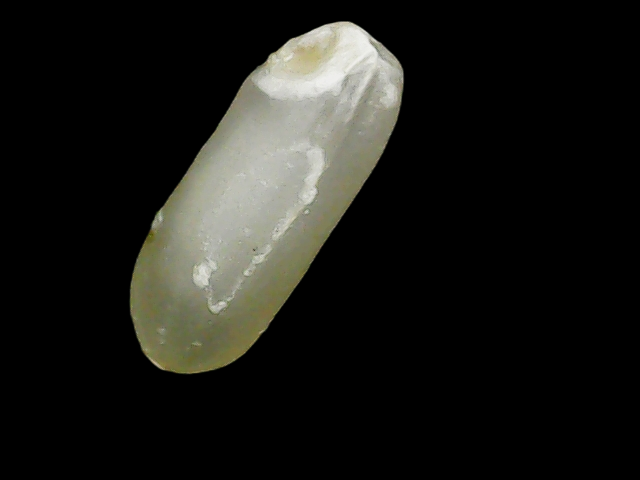
Rice variety: Binadhan24